Vilhelms Purvītis

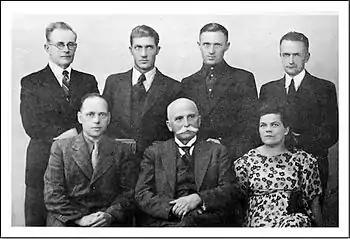
Master Class in Landscape Painting at the Latvian Art Academy, 1942. Seated in the middle is Professor Vilhelms Purvītis

In 1918 Purvītis returned to German-occupied Riga. In 1919 he became director of a Riga city art museum (Today: Latvian National Museum of Art) and also was one of the founders of the Art Academy of Latvia and was elected as its first rector. As the leader of the landscape painting workshop at the Latvian Academy of Art from 1921 to 1944, of visual arts in the architecture department at the University of Latvia from 1919 to 1940, and director of the Riga City Art School from 1909 to 1915, Purvītis had a host of followers and was the acknowledged leader of a whole school of Latvian painting.